Front Range Community College

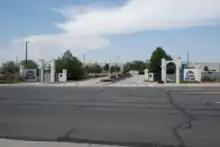
Main entrance to the Westminster campus.

The college has 30 programs that are guaranteed to transfer to public four-year colleges/universities in Colorado. Its 37 career/technical programs include a variety of business, high-tech manufacturing, design, computer-related, and health-care pathways.